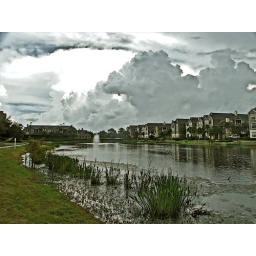
busy sky over our lake today